Buckow (Berlin)

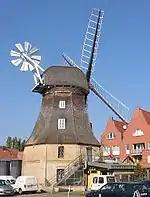
"Jungfermühle"

The village was founded in 1373 by German settlers probably at the place of an earlier Wends' village of the name "Buk" (a Beech tree) spelled along with its patronymic suffix "-ow". Until 1920 Buckow was a municipality of the former Teltow district, merged into Berlin with the "Greater Berlin Act". From 1961 to 1989 its borders with Brandenburg were crossed by the Berlin Wall due to its position in the boundaries of West Berlin with East Germany.